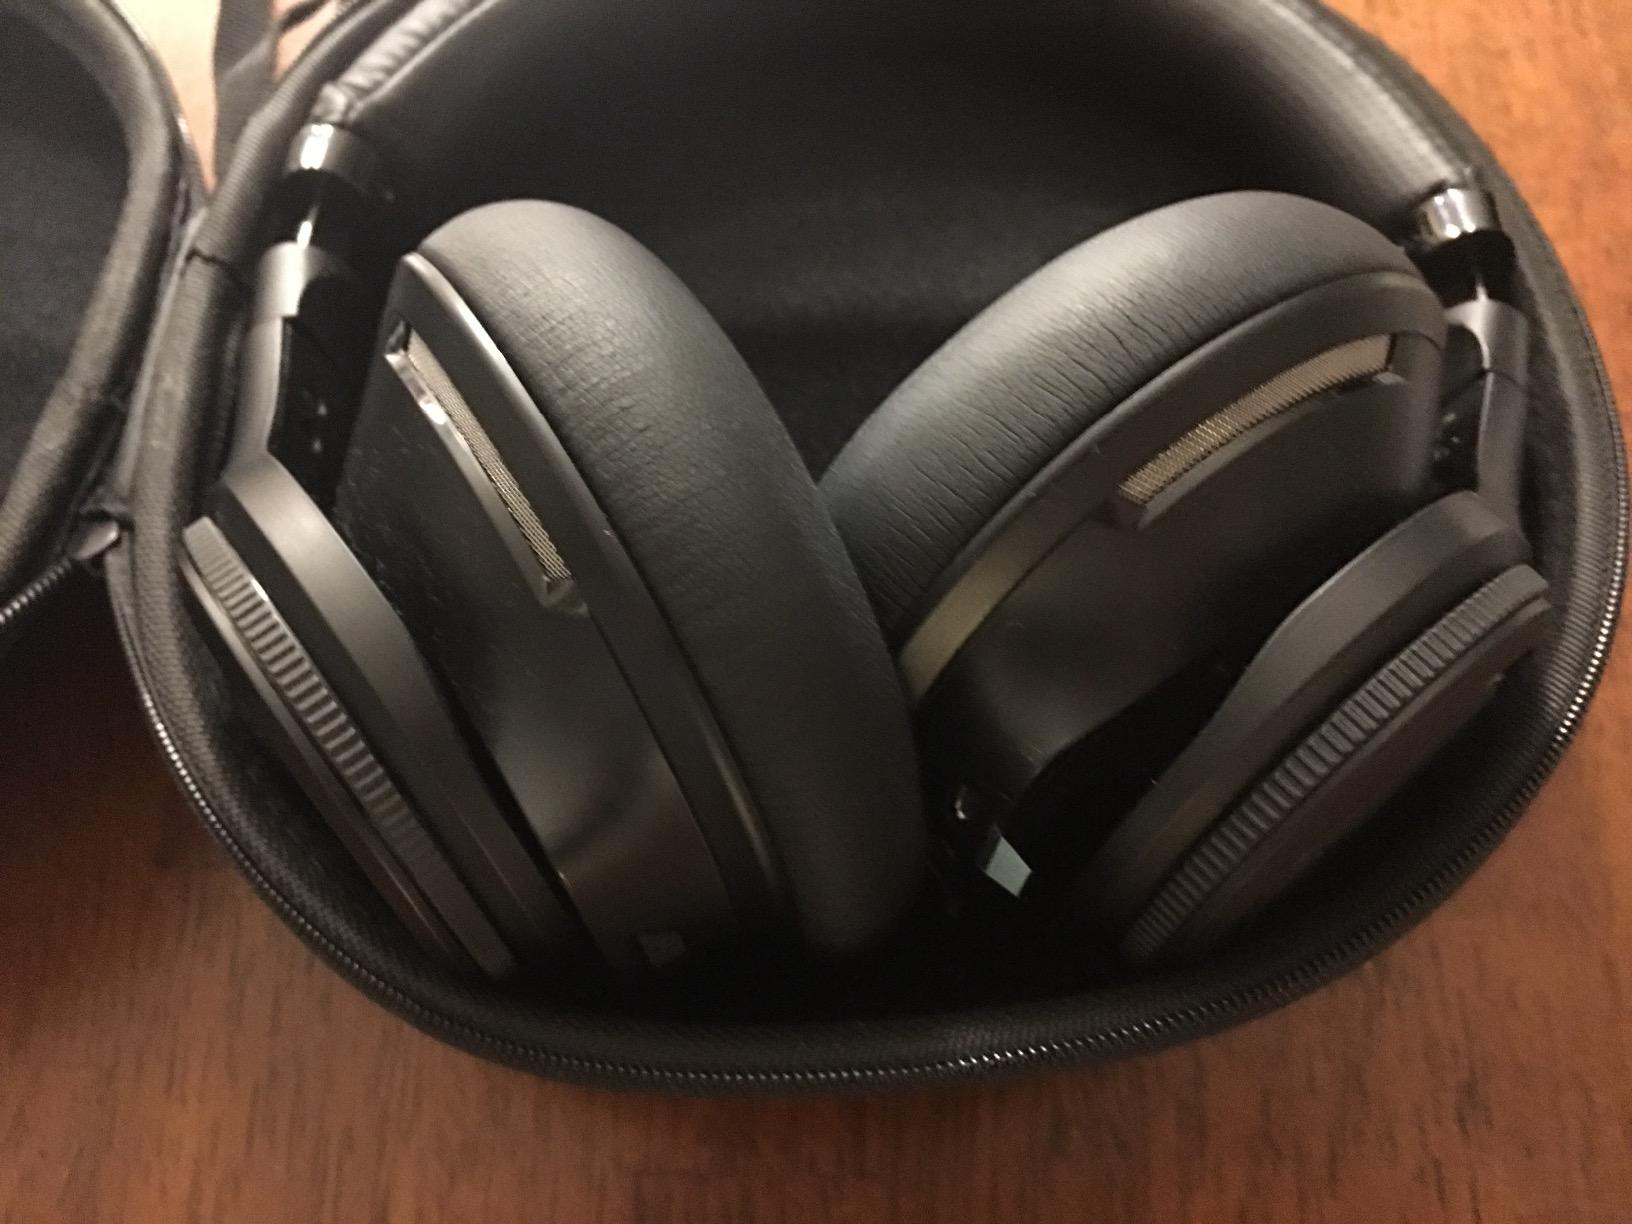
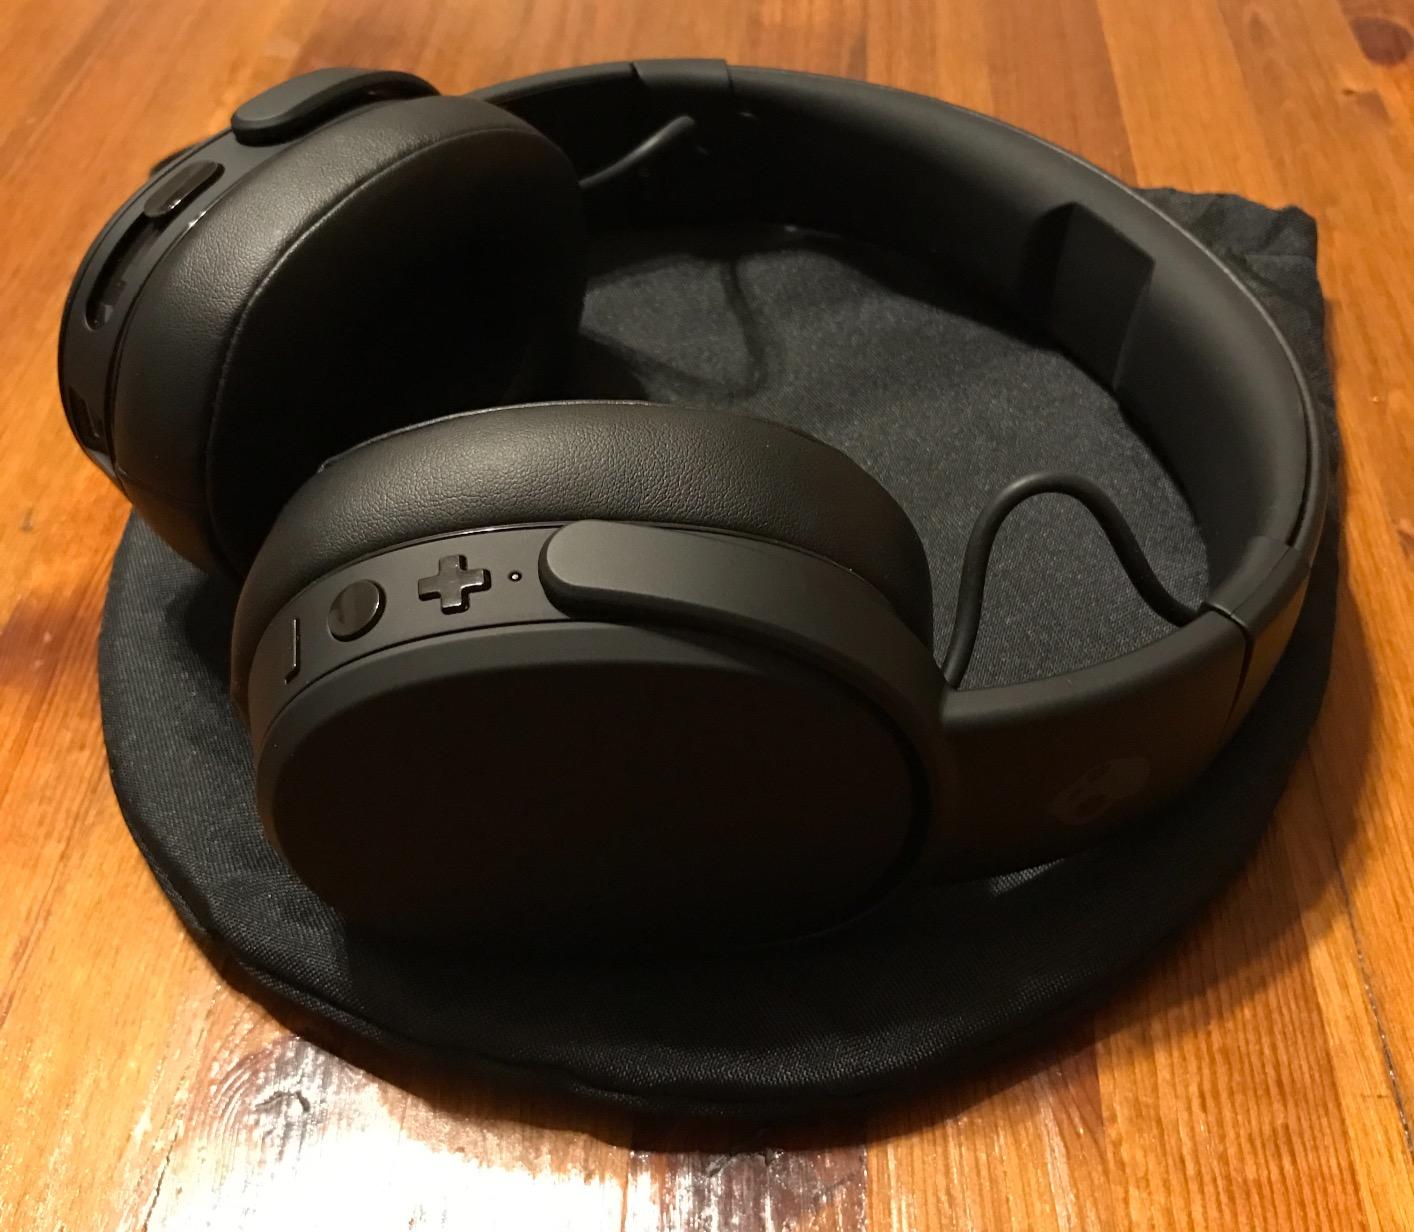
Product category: headphones
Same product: no